Andrews Chapel (McIntosh, Alabama)

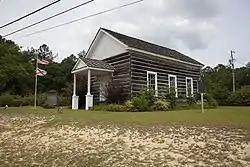
The chapel in 2010

Andrews Chapel, also known as the McIntosh Log Church, is a historic Methodist church building in McIntosh, Alabama. It is one of only a few remaining log churches in the state. It had its beginning in 1860 when John C. Rush and his wife donated land for the church to the Methodist McIntosh community. The church was built before the year ended. It was named for James Osgood Andrew, a bishop in the Methodist Episcopal Church, South.